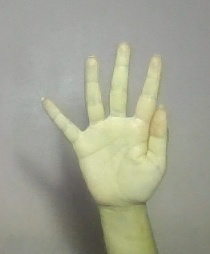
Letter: sheen